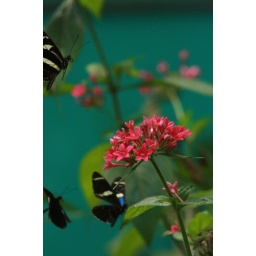
We spent a little bit of time in the butterfly house - very peaceful and beautiful.